Zhengzhou

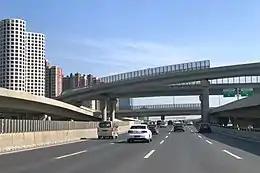
Zhongzhou Avenue and Nongye Expressway interchange

Zhengzhou has a bus system with over 5,700 bus vehicles, operated by the Zhengzhou Bus Communication Corporation (ZZB).